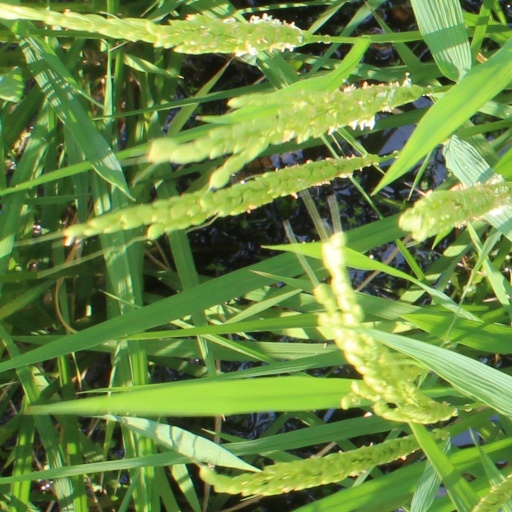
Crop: rice